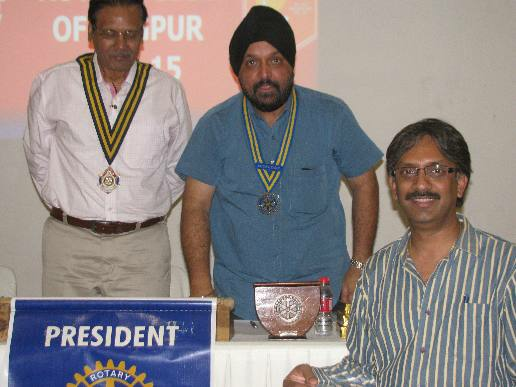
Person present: Yes